Shatru Sanghar

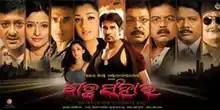

Shatru Sanghar, is a 2009 Indian Odia language directed by Sudhansu Sahu. This is Pine Cask's second film after the debacle of Anubhav Mohanty's Mahanayak. and was profitable Second highest Grossing film of 2009.